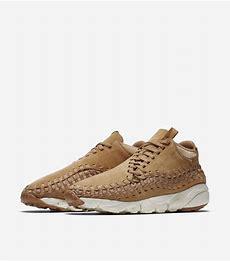
Brand: Nike
Model: Air Footscape Woven Chukka